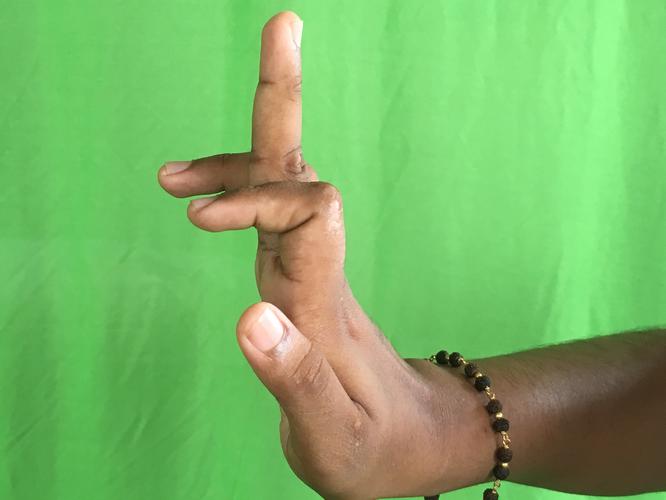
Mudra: Shukatundam
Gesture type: single_hand